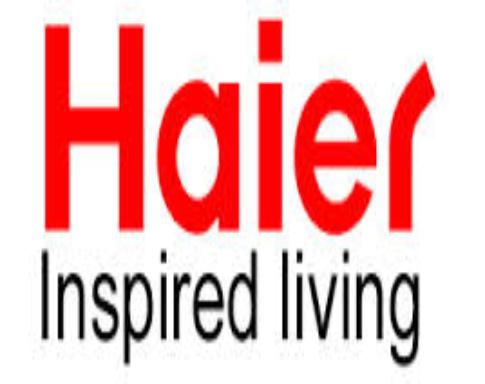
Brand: haier
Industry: Electronic